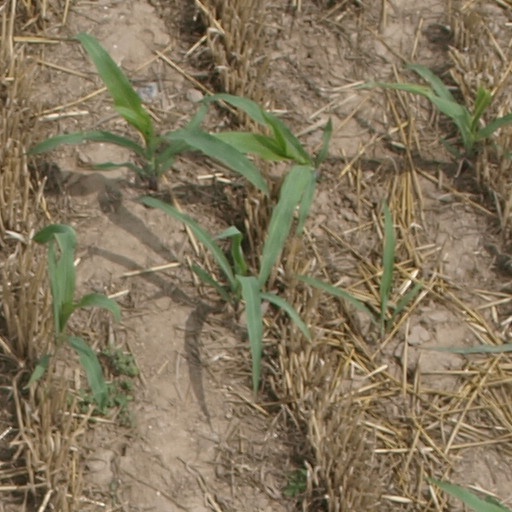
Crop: maize; corn